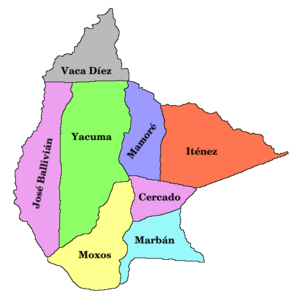
Beni / Provinser i Beni
Beni, også kaldet El Beni er med et areal på 213.564 km² det næststørste departement i Bolivia. Departementet er beliggende i lavlandet i det nordøstlige hjørne af Bolivia og blev etableret ved dekret den 18. november 1842 af General José Balliviáns regering. Ved folketællingen i 2012 havde departementet en befolkning på 213.564 indbyggere. Hovedstaden er Trinidad. På trods af, at departementet er rigt på naturressourcer, er departementet tyndt befolket og levestandarden lavere end i det øvrige Bolivia. Befolkningen udgøres hovedsagelig af efterkommere af kolonister fra Spanien og andelen af oprindelige indbyggere er relativt lav sammenlignet med Bolivias øvrige departementer.